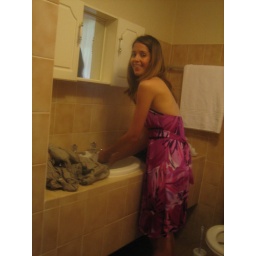
Zoe doing the laundry in the bathroom sink